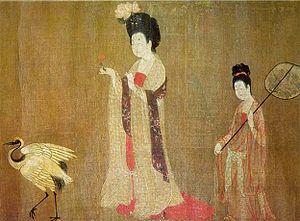
La dynastie Tang est une dynastie chinoise précédée par la dynastie Sui et suivie par la période des Cinq Dynasties et des Dix Royaumes. Elle a été fondée par la famille Li, qui prit le pouvoir durant le déclin et la chute de l'empire Sui.